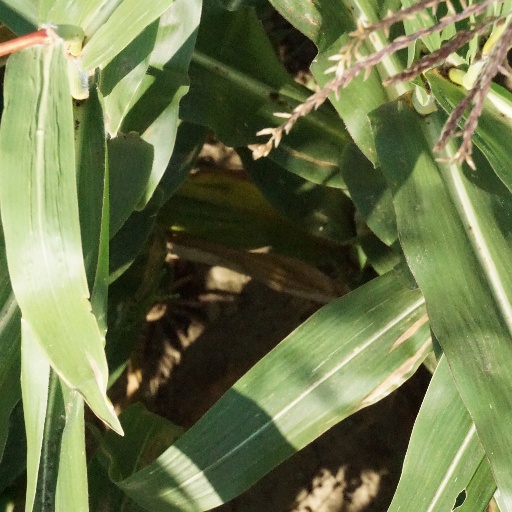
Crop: maize; corn